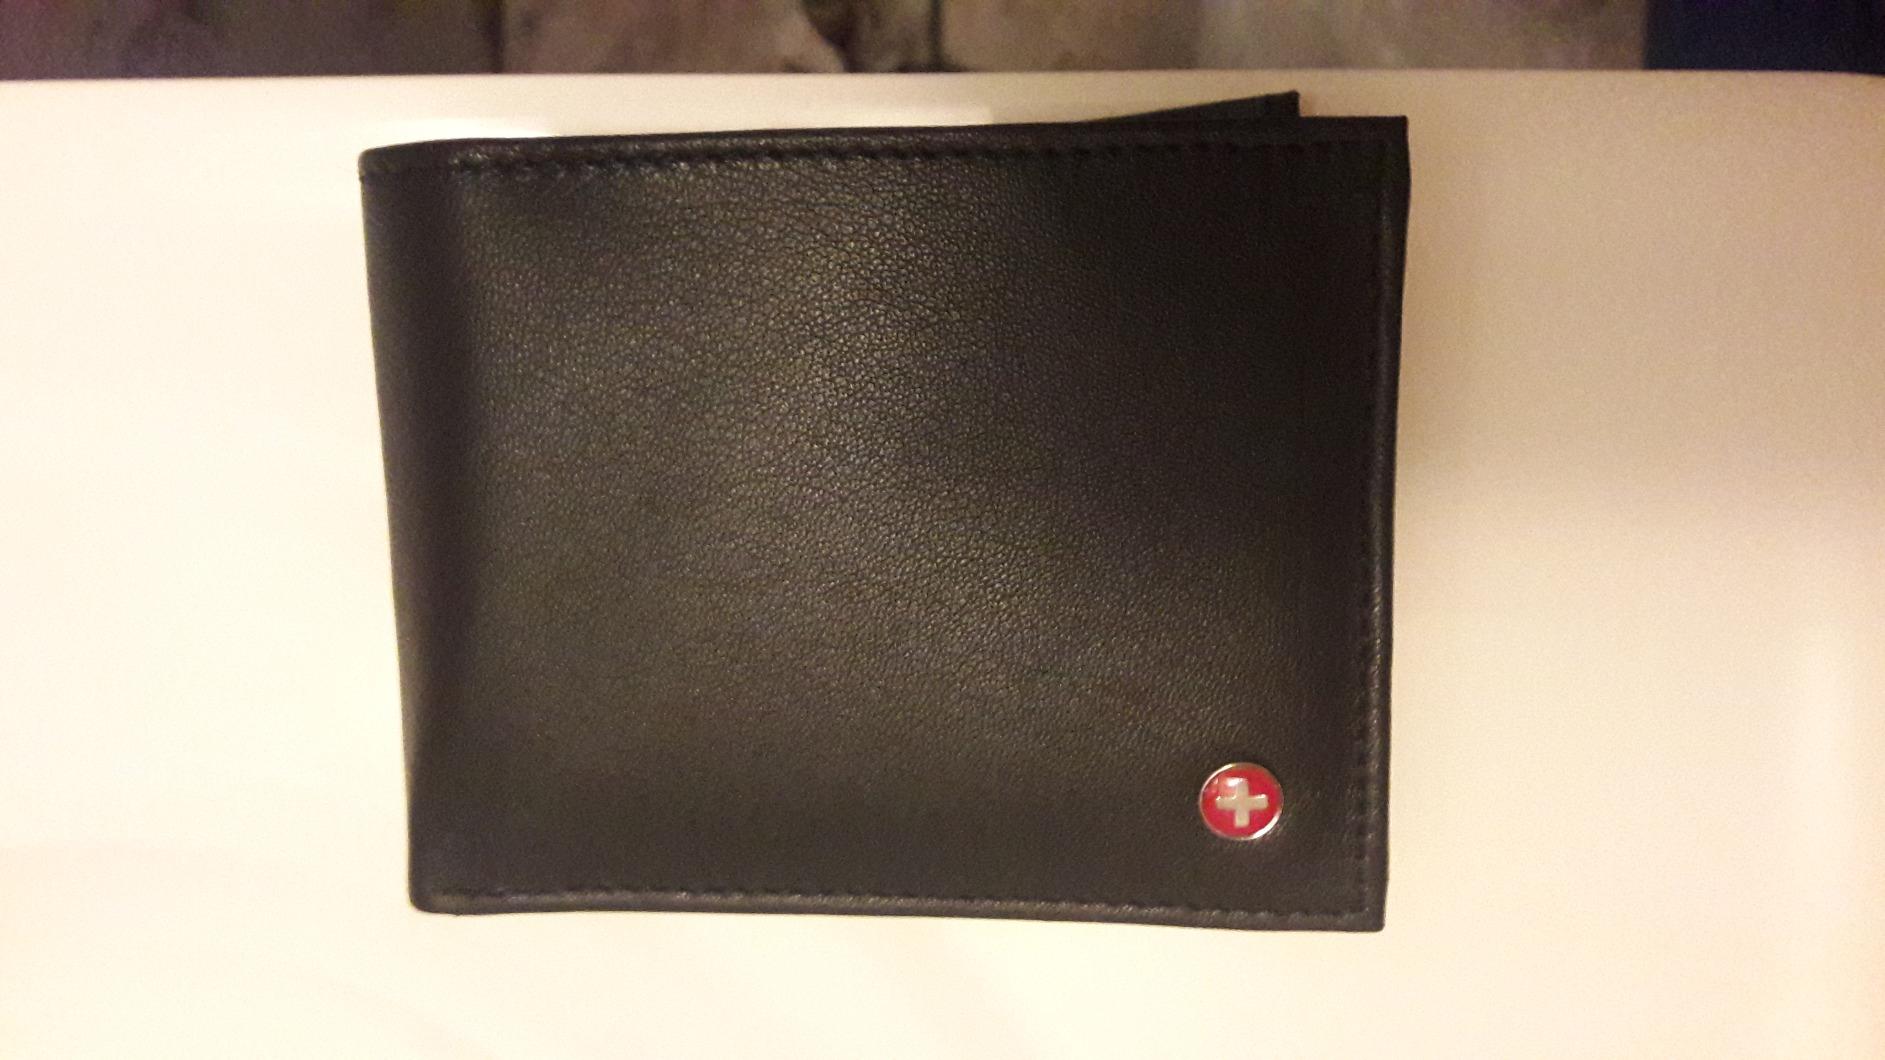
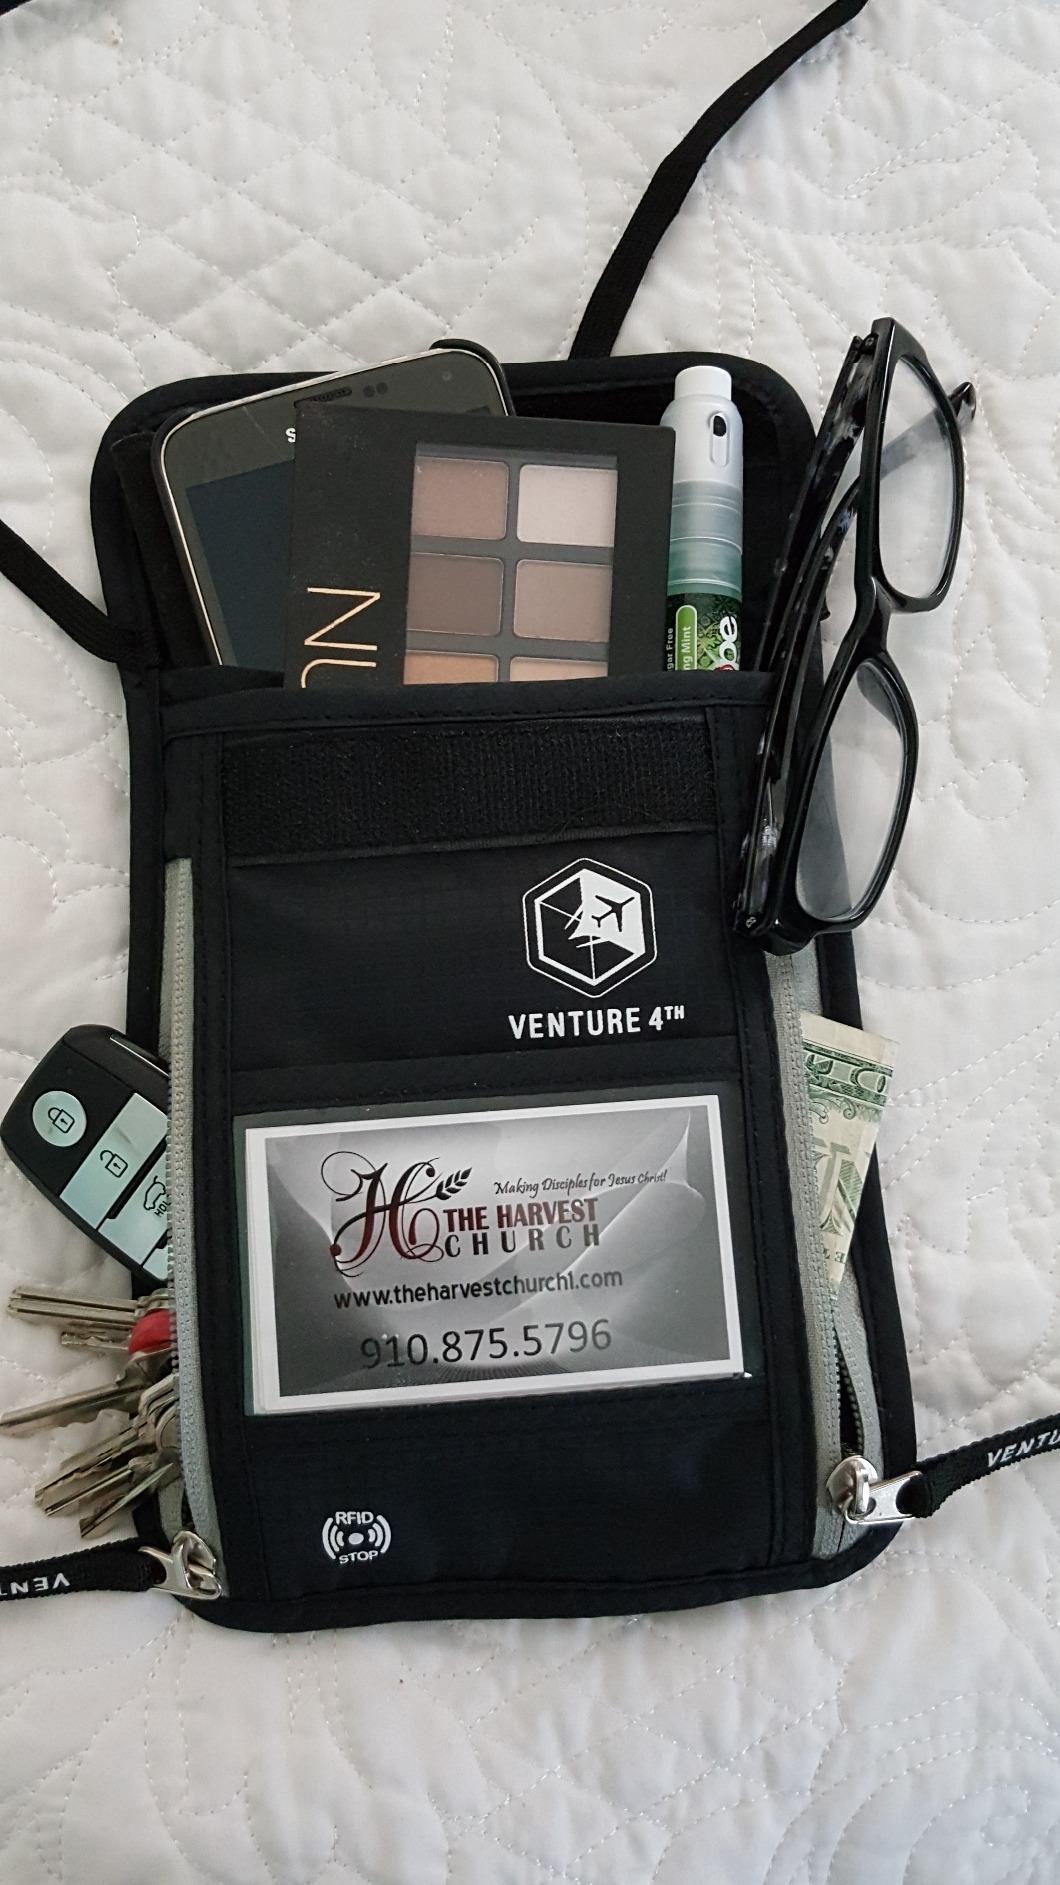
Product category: accessories_wallet
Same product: no